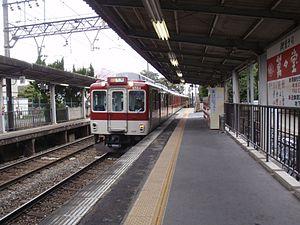
La ligne Kintetsu Kashihara est une ligne ferroviaire du réseau Kintetsu située dans la préfecture de Nara au Japon. Elle relie la gare de Yamato-Saidaiji à Nara, à la gare de Kashiharajingu-mae à Kashihara.